Estadio Cuauhtémoc

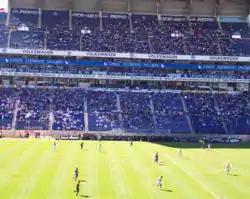
Estadio Cuauhtémoc, Puebla, Mexico. Picture taken in 2004.

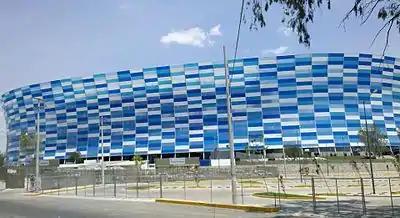
Estadio Cuauhtémoc in 2016

Estadio Cuauhtémoc was originally designed in 1965 by architect Pedro Ramírez Vázquez, who also designed the Estadio Azteca and the Basilica of Our Lady of Guadalupe.